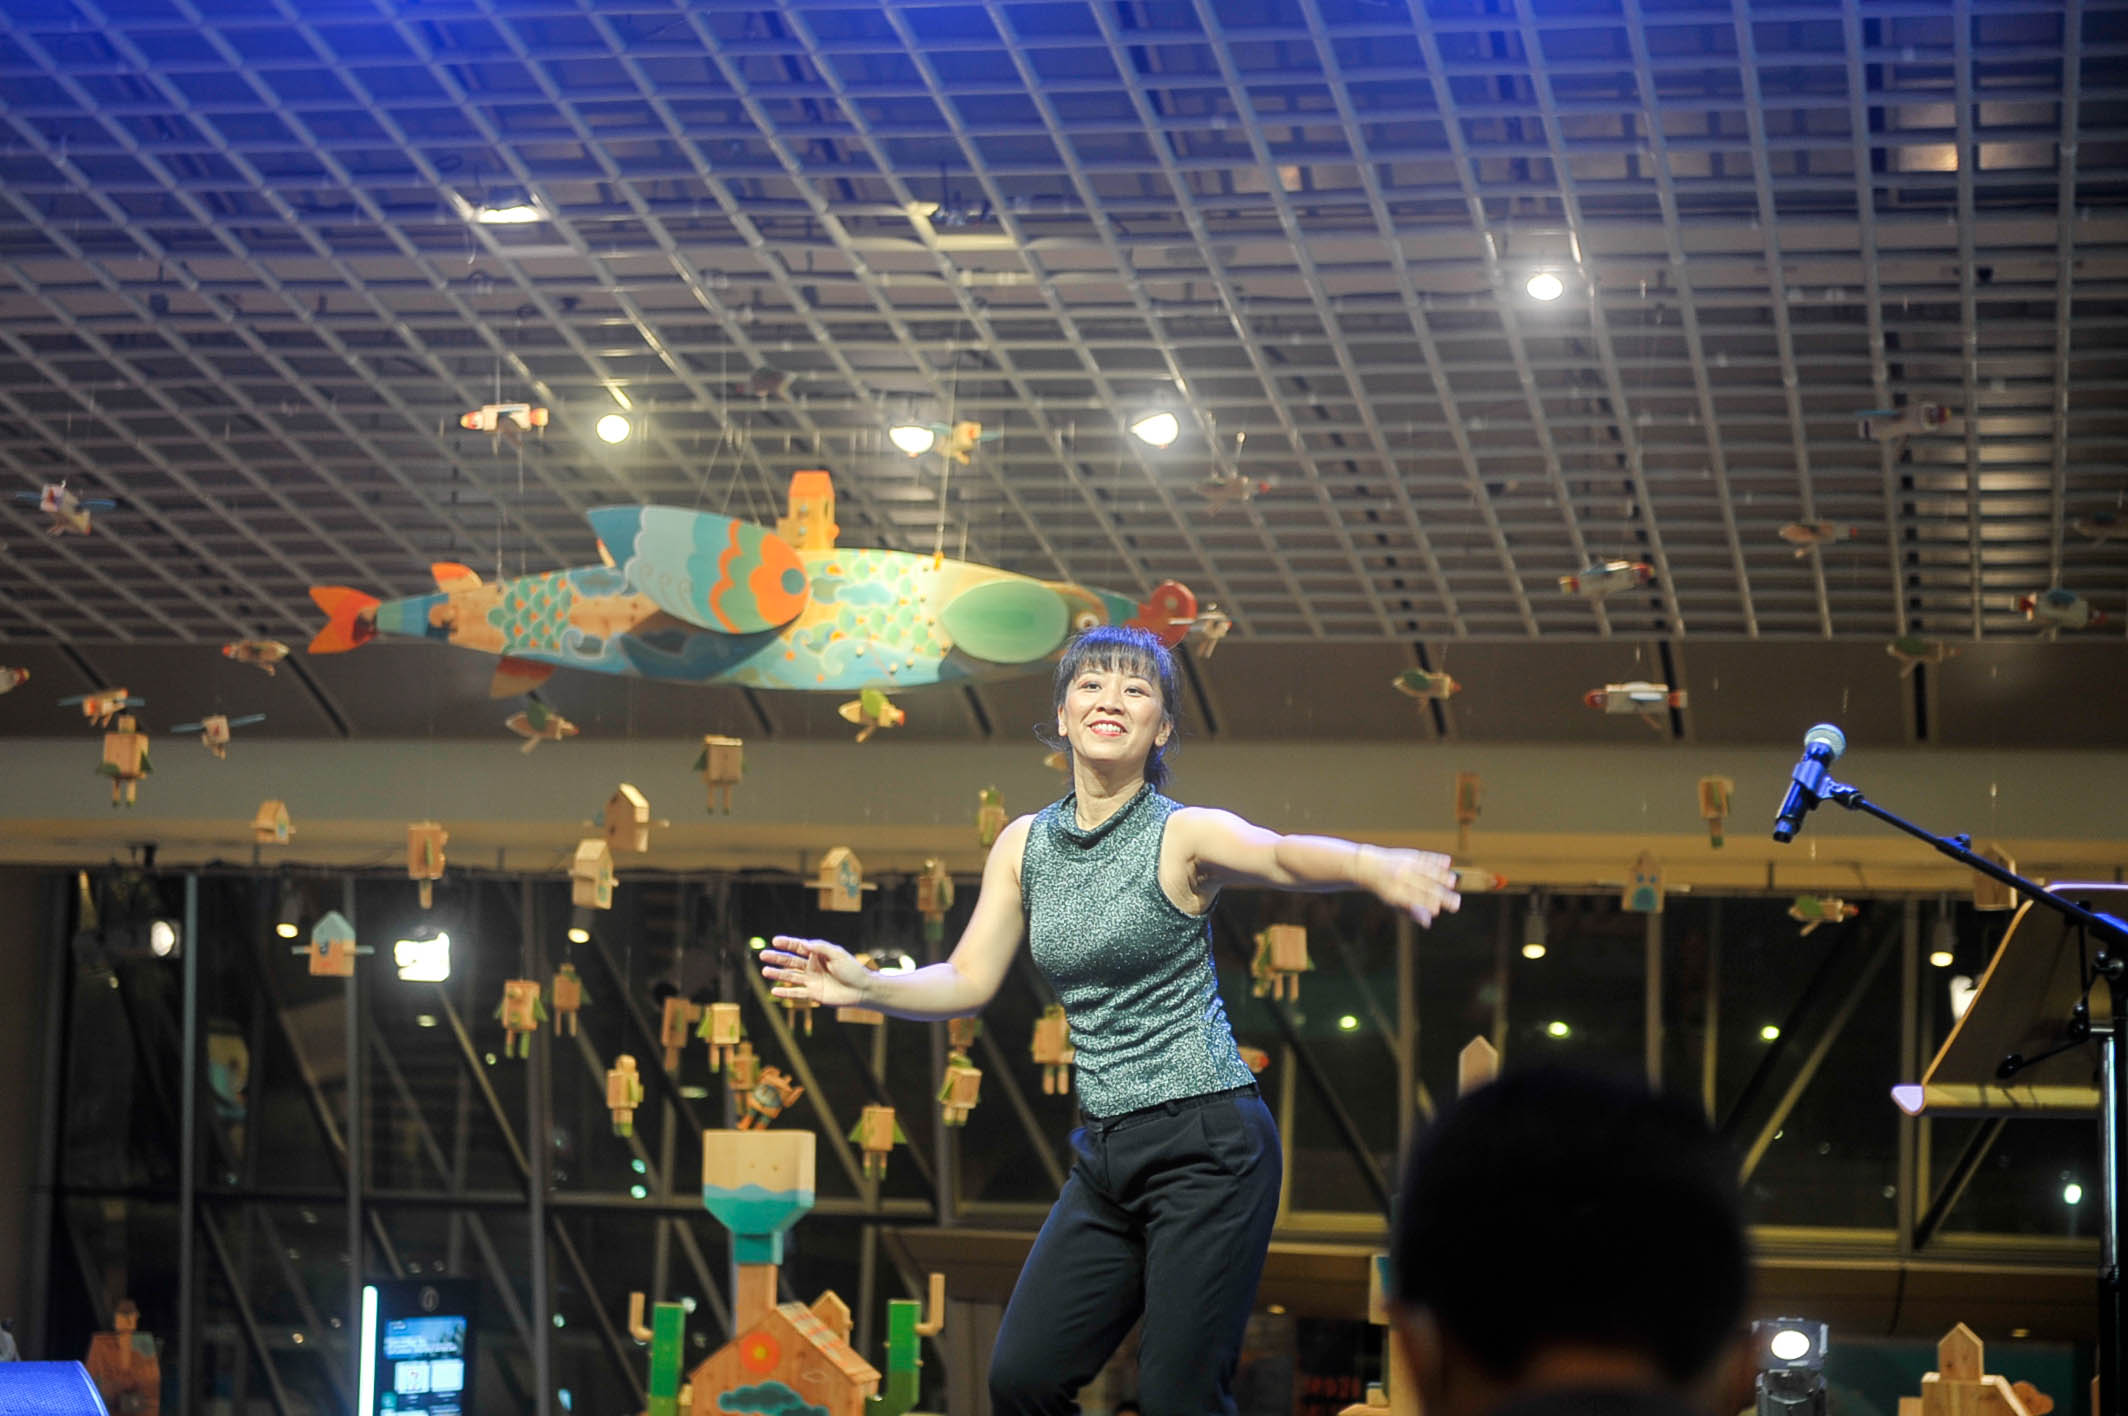
art, tap dancing, entertainment, music, leisure, performing arts, fun, musician, exercise, choreography, event, crowd, sports, t shirt, dance, performance, competition event, stage, pop music, performance art, competition, metal, audience, physical fitness, arena, music artist, public event, sport venue, night, city, abdomen, dancer, sportswear, room, recreation, rock concert